Mahila Manch

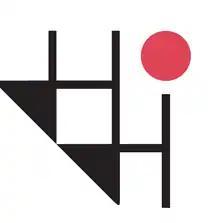
Logo of Mahila Manch

Mahila Manch is a women's stand-up comedy collective based in Ahmedabad, India founded by Shefali Pandy and Preeti Das. The duo and their friend Renu met in Ahmedabad and founded the collective in December 2017. Over the year, Mahila Manch could carve a space for women and other underrepresented groups to be heard and seen. The collective has gained popularity for engaging with contemporary issues in politics, gender, and identity.